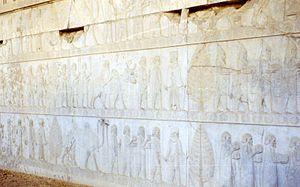
Persépolis, Parsa en vieux-persan, était une capitale de l’empire perse achéménide. Le site se trouve dans la plaine de Marvdasht, au pied de la montagne Kuh-e Rahmat, à environ 75 km au nord-est de la ville de Shiraz, province de Fars, Iran.